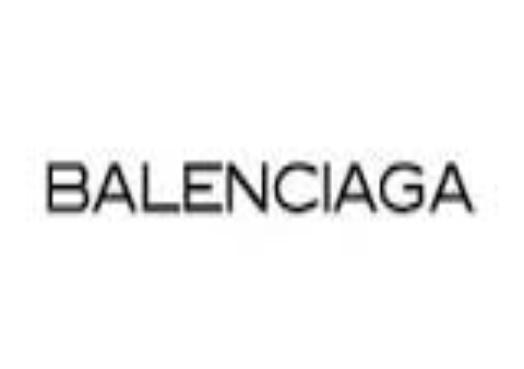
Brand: Balenciaga
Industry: Clothes